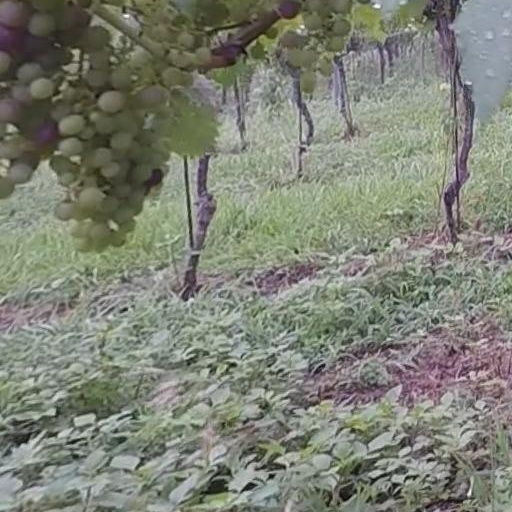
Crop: grape